Bernard Altum

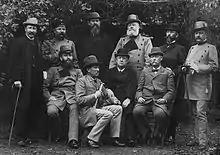
Altum, seated third from left, as part of an examination board under the ministry of agriculture and forests in Berlin, October 1893

From 1893 to 1900 he was president of the German Ornithologists' Society.